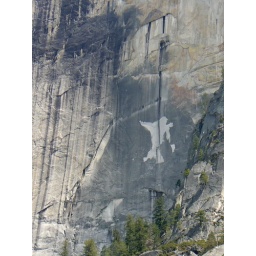
mom says that its an "angel" in the rock - i thought it looked like a flying squirrel